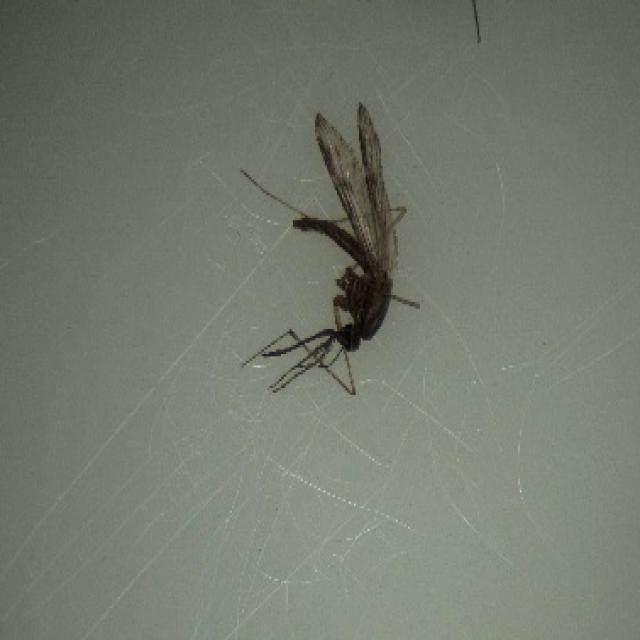
Species: anopheles_sinensis